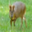
Label: deer